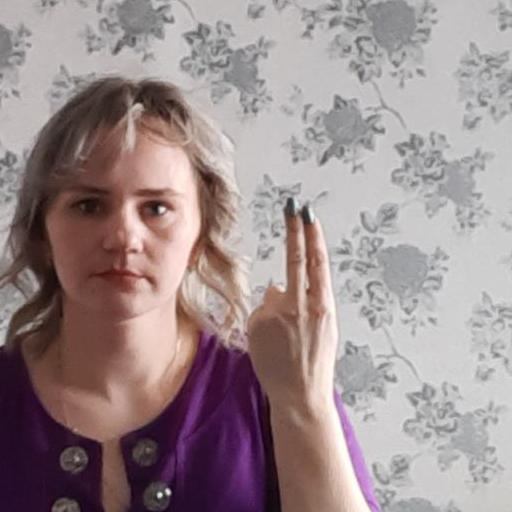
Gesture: two_up_inverted